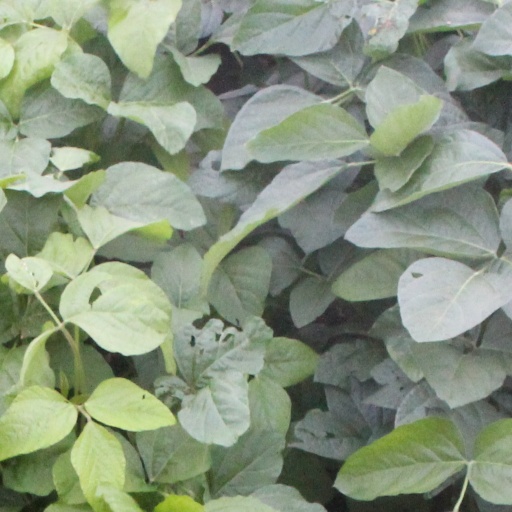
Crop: soybean